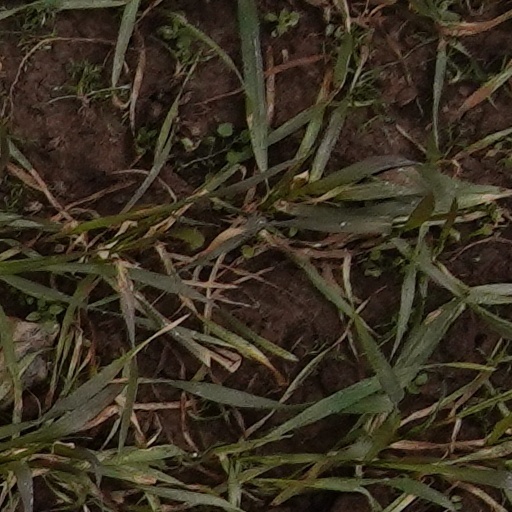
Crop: wheat